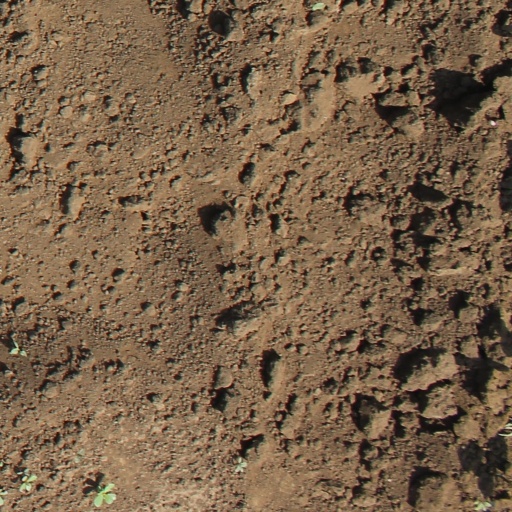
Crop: soybean